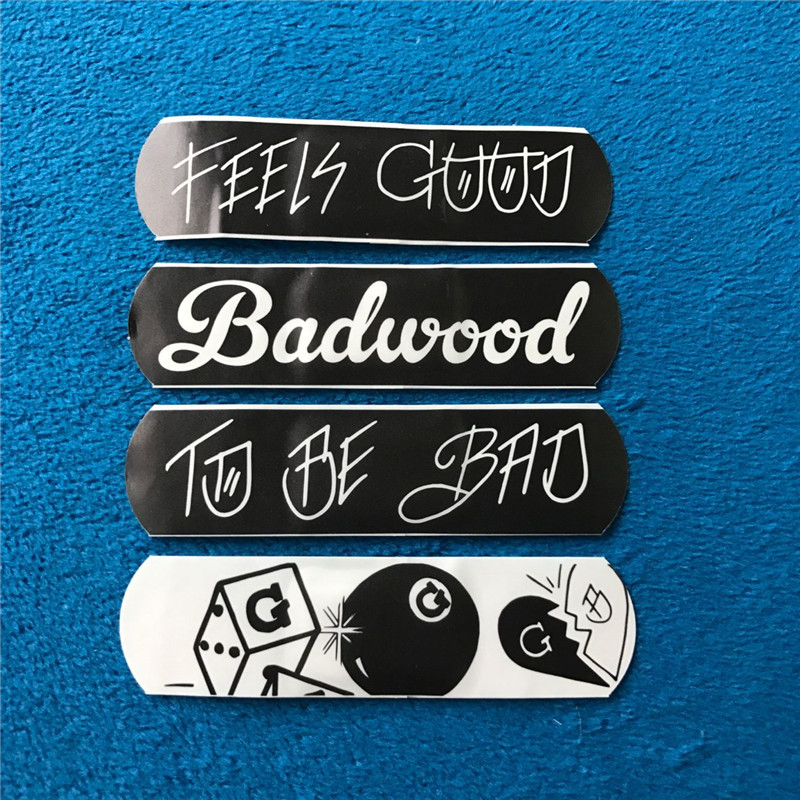
Label: trash